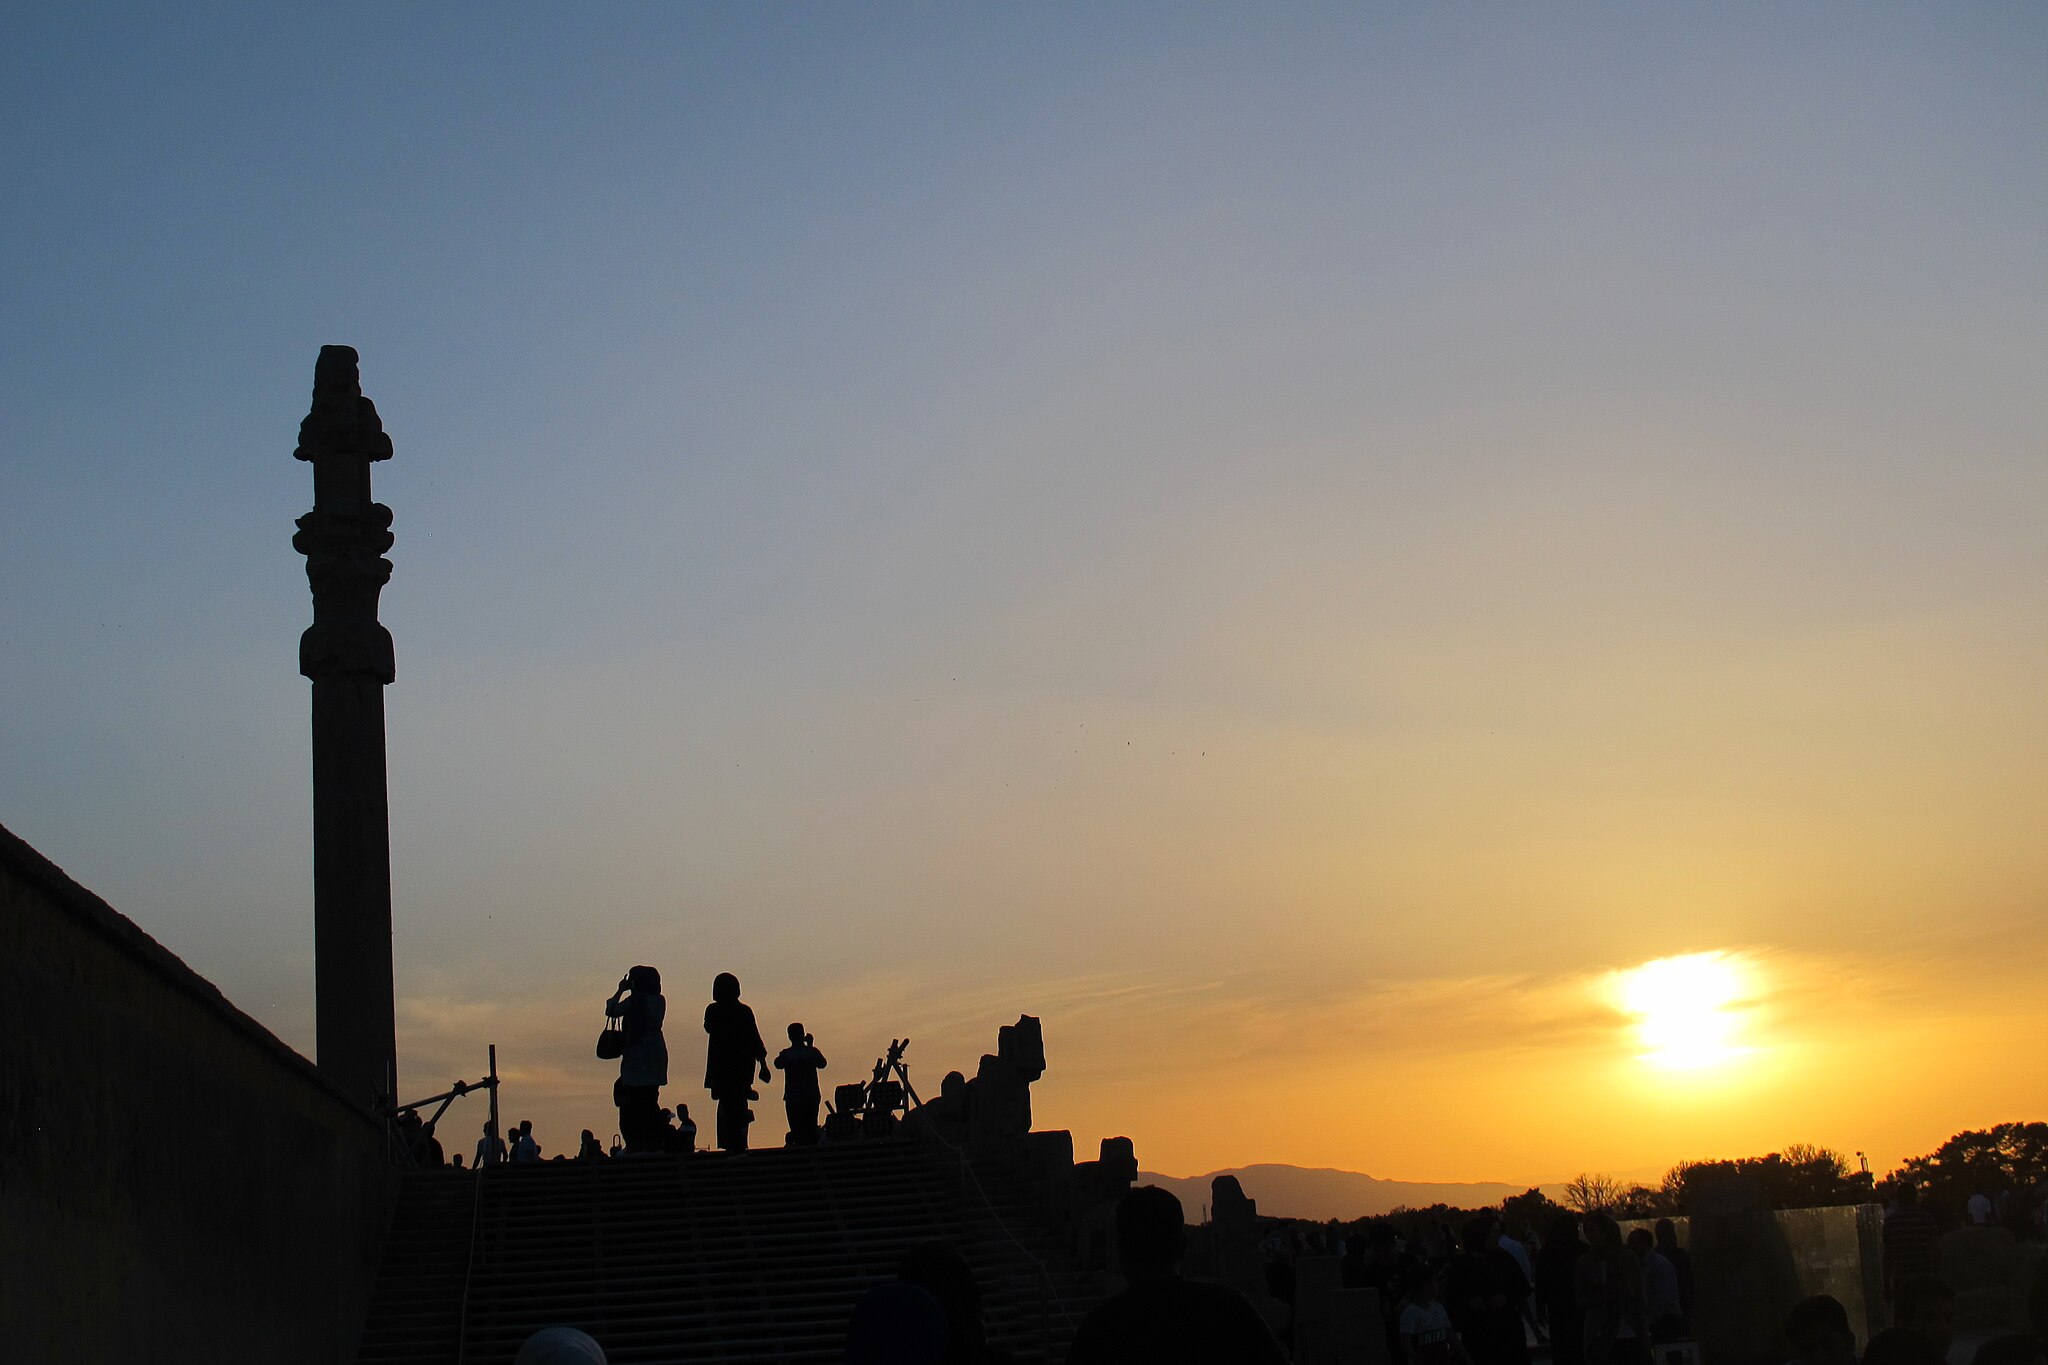
Title: تخت جمشید زیبا41
Date: 2016-07-17 00:20:58
Categories: Images from Wiki Loves Monuments 2018, Self-published work, Cultural heritage monuments in Iran with known IDs, Sunsets of Persepolis, Uploaded via Campaign:wlm-ir, Images from Wiki Loves Monuments in Marvdasht, 2016 in Persepolis, Images from Wiki Loves Monuments 2018 in Iran, Photographic silhouettes of Persepolis